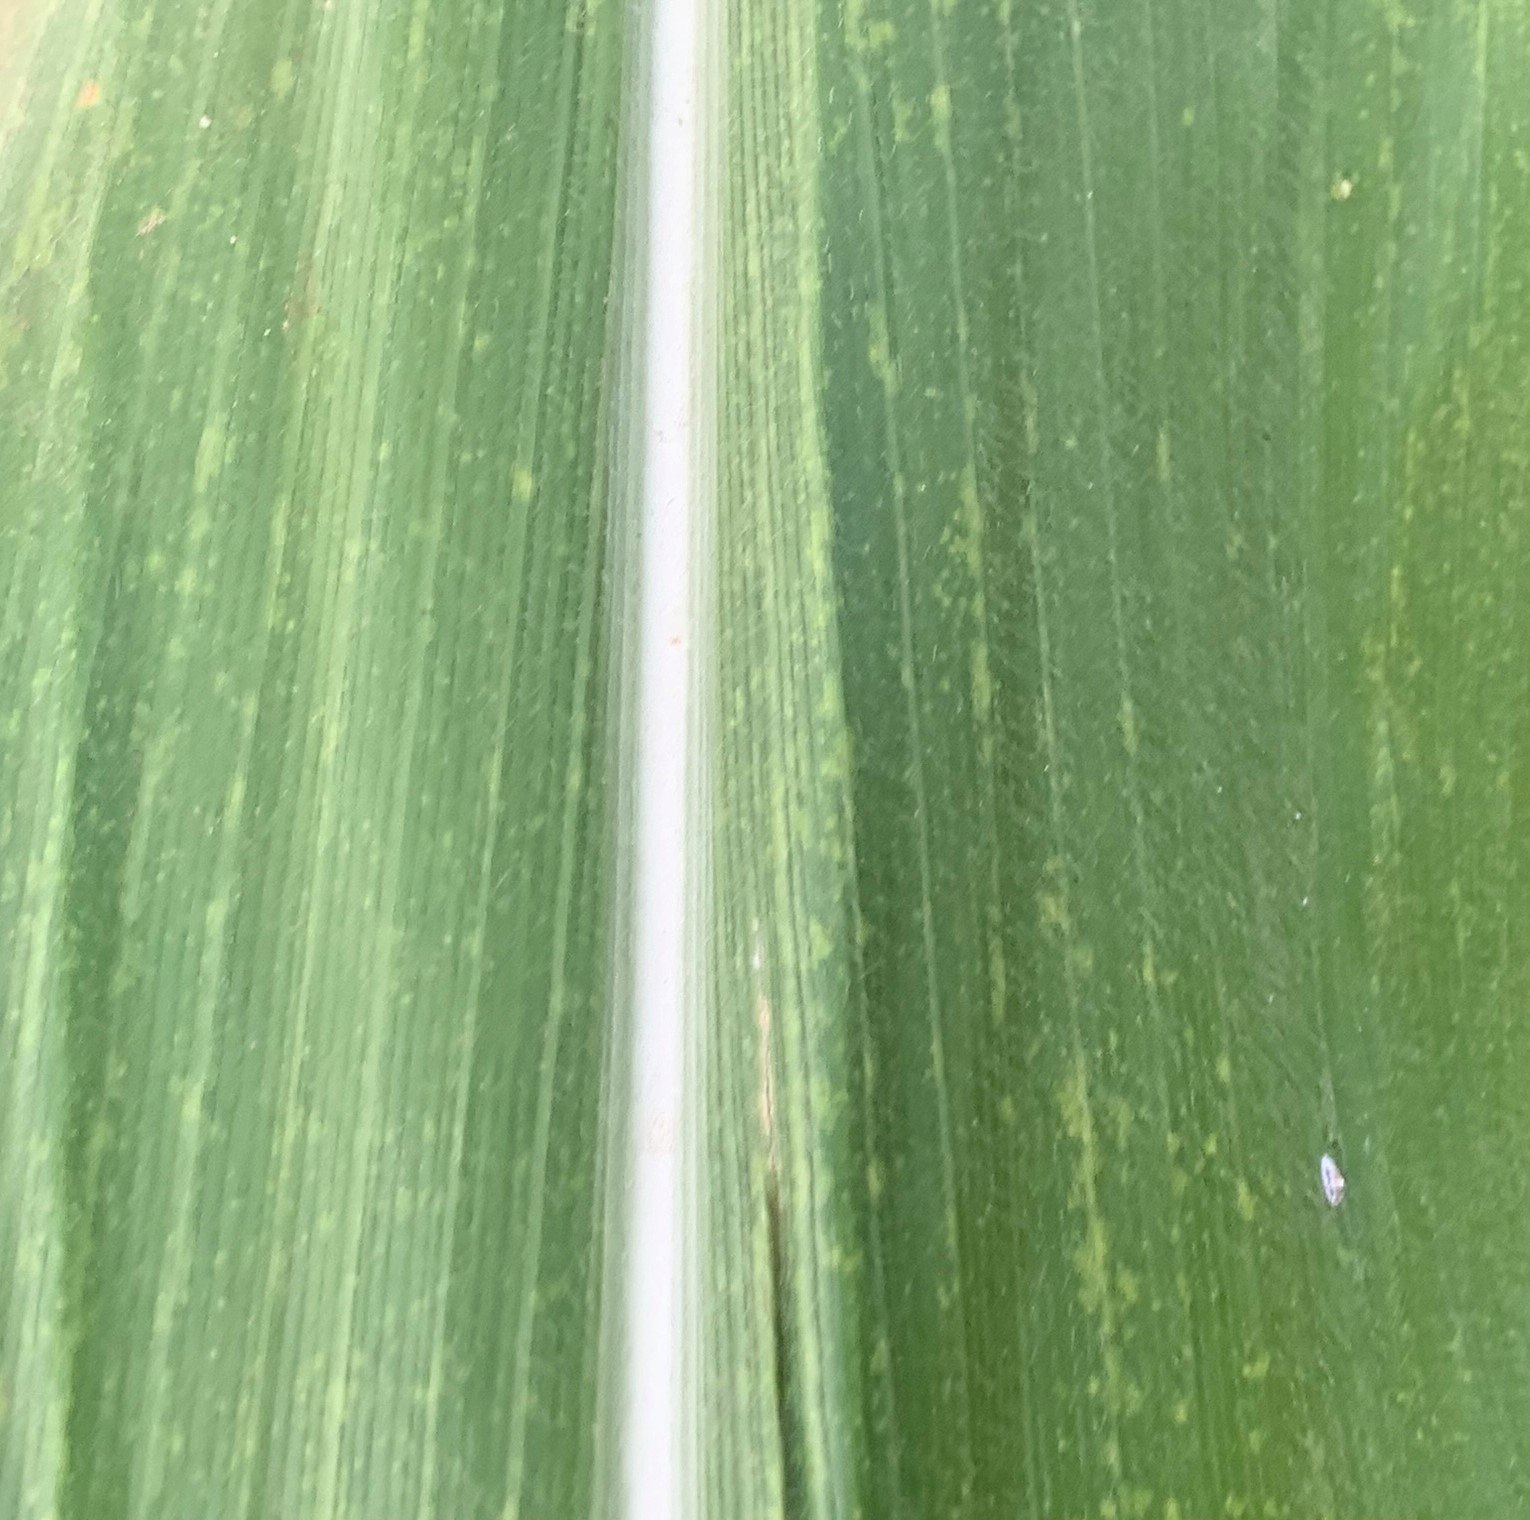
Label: MLN